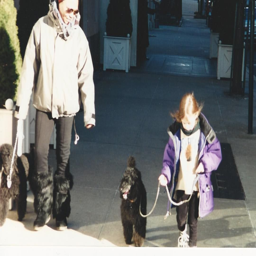
my mother and my daughter always shared a love of animals .